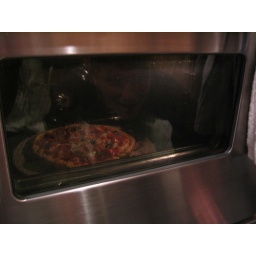
pizza in the oven